Hillah

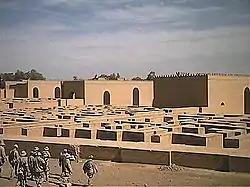

Hillah was the scene of relatively heavy fighting in the 2003 invasion of Iraq on and around April 1, 2003. Iraqi casualties from the Medina Division of the Republican Guard were unknown but casualties reached in the several hundreds for the United States Army's 2-70th Armor. Following the invasion, 1st Battalion 4th Marines had its headquarters at the abandoned Tariq Pistol Factory for 6 months in 2003.